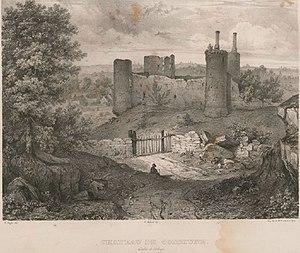
Château de Commune à Martigny-le-Comte (Saône-et-Loire). Dessin issu de Voyage pittoresque en Bourgogne ou Description historique et vues des monuments antiques, modernes et du Moyen âge.... Partie 2, sous la direction de Charles-Hippolyte Maillard de Chambure, Gabriel Peignot et Boudot Éditeur
Le château de Commune est situé sur la commune de Martigny-le-Comte en Saône-et-Loire, au hameau de Commune.